Darman and Kudelin

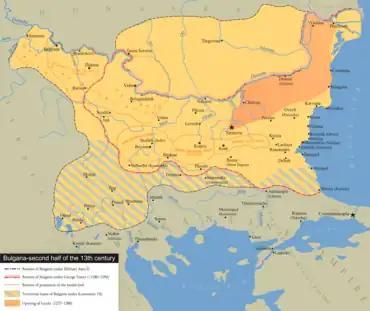
The Bulgarian lands in the late 13th century: Darman and Kudelin's semi-independent domain is in the northwest

Darman (also "Drman", "Dǎrman", "Durman", "Dorman") and Kudelin were two Bulgarian boyars of Cuman origin who jointly ruled the regions of Braničevo and Kučevo (in modern Serbia) in the late 13th century (1273–1291). The two brothers used the weakened state of centralized administration in the region to become independent from the Kingdom of Hungary or the Second Bulgarian Empire in 1273. The capital of their domains was the fortress of Ždrelo, on the Mlava river. Relying on auxiliary troops that consisted mostly of Tatar and Cuman mercenaries, the brothers were “very independent-minded and afraid of no one”, according to Serbian archbishop Danilo II.